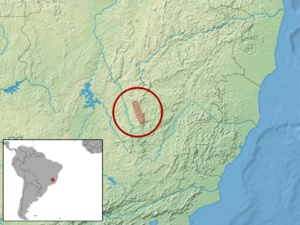
Trinomys gratiosus est une espèce de mammifères rongeurs de la famille des Echimyidae qui regroupe des rats épineux originaires d'Amérique latine. C'est une espèce en danger qui doit son nom scientifique à João Moojen de Oliveira, un zoologiste brésilien.
Trinomys gratiosus est une espèce de mammifères rongeurs de la famille des Echimyidae qui regroupe des rats épineux originaires d'Amérique latine. C'est une espèce en danger qui doit son nom scientifique à João Moojen de Oliveira, un zoologiste brésilien.